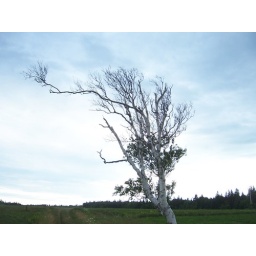
tree in colour near house #2